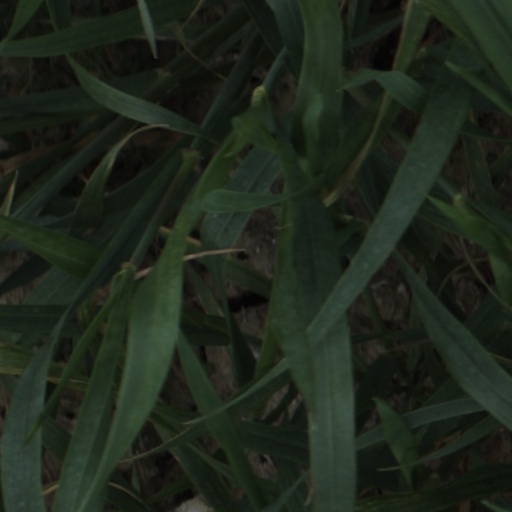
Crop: wheat